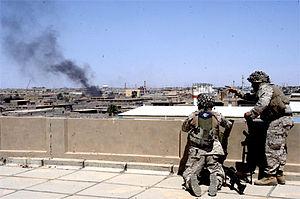
La guerre en Irak dans la province d'Al Anbar, également connue sous le nom de campagne d'Al Anbar, consista en une série d'affrontements entre l'armée américaine, les forces du gouvernement Iraqien, et la guérilla irakienne sunnite dans la province irakienne occidentale d'Al-Anbar. La guerre en Irak dura de 2003 à 2011. Toutefois, la plupart des combats et la majeure partie de la campagne de contre-insurrection à Al-Anbar eut lieu entre avril 2004 et septembre 2007. Après une première phase d'intense guerre urbaine, principalement entre des insurgés et des Marines américains, les combats évoluèrent par la suite et les insurgés se concentrèrent durant les dernières années sur des embuscades contre les forces de sécurité américaines et irakiennes, menées à l'aide d'engins explosifs improvisés, des attaques à grande échelle contre des avant-postes de combat ainsi que des attentats à la voiture piégée. Le bilan des pertes fait état de près de 9 000 Irakiens et de 1 335 Américains tués au cours de la campagne. Une majeure partie de ces morts eurent lieu dans la vallée de l'Euphrate et dans le triangle sunnite autour des villes de Fallujah et Ramadi.